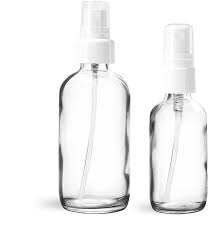
Label: glass